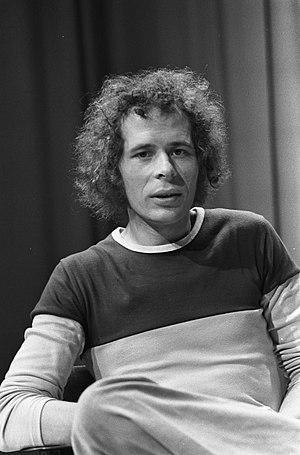
Rudolf Lucieer, né le 10 novembre 1942 à Haarlem, est un acteur néerlandais.